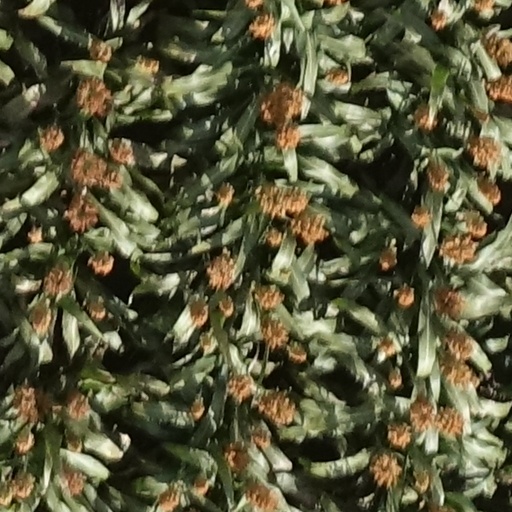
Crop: sorghum